Galician Uprising (1809)

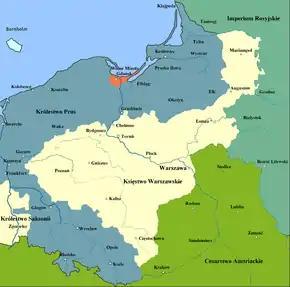
Duchy of Warsaw 1807–1809

After the Battle of Raszyn the Austrian forces captured Warsaw, forcing Józef Poniatowski to retreat and assume defensive positions on The Vistula River. The Austrian forces failed to defeat Poniatowski's defences, which allowed his army to use that situation to capture many cities (such as: Kock, Lublin, Sandomierz and Zamość), including Lviv, which became the headquarters of the Provisional Central Military Government of Galicia.